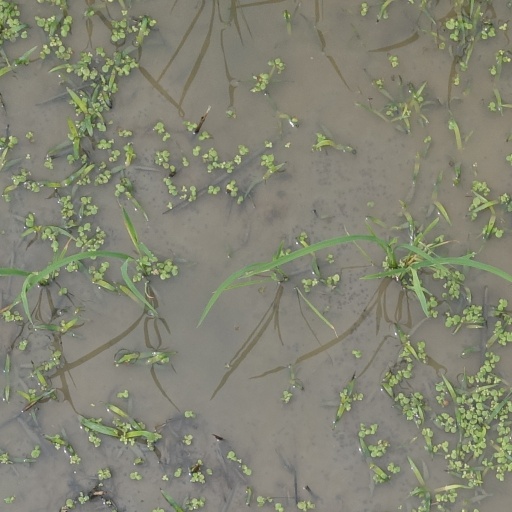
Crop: rice